Confederate Conscription Acts 1862–1864

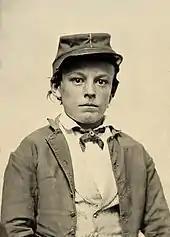
Underage soldier

In April 1861, roughly half of those who enlisted in the Provisional Army of the Confederate States did so for a period of three years, the rest for twelve months only. In December, with the end of the war nowhere in sight, the Confederate authorities faced the loss of 148 regiments, or nearly half the army, when their enlistments expired in March 1862.